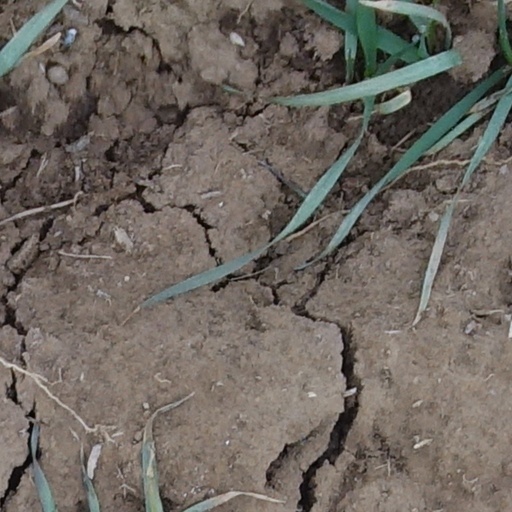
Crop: wheat